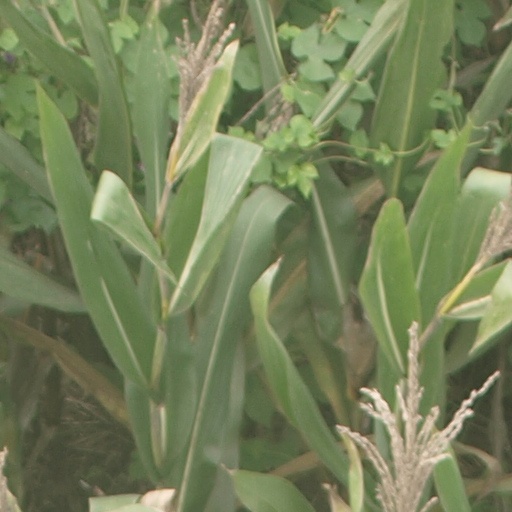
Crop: maize; corn